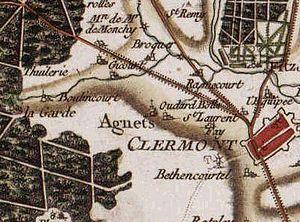
Agnetz et ses envirions, carte de cassini
Agnetz est une commune française située dans le département de l'Oise, en région Hauts-de-France.